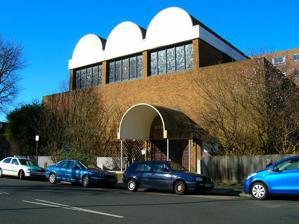
Building: Brighton and Hove Reform Synagogue
Country: United Kingdom
Year built: 1967
Reform synagogue in Hove, England Brighton and Hove Reform Synagogue The synagogue in 2007 Religion Affiliation Reform Judaism Ecclesiastical or organisational status Synagogue Leadership Rabbi Dr Andrea Zanardo Status Active Location Location Palmeira Avenue, Hove , East Sussex , England BN3 3GE Country United Kingdom Location of the synagogue in Brighton and Hove Geographic coordinates 50°49′46″N 0°09′46″W / 50.82956°N 0.16265°W / 50.82956; -0.16265 Architecture Architect(s) Derek Sharp Type Synagogue architecture Date established 1955 (as a congregation) Completed 1967 Website bh-rs .org The Brighton and Hove Reform Synagogue is a Reform Jewish congregation and synagogue , located on Palmeira Avenue, in Hove , East Sussex , England , in the United Kingdom. History and affiliation The community was founded in 1955 with temporary accommodation and the synagogue was dedicated in 1967 to serve a rapidly growing community. The 400-capacity building was designed by Derek Sharp. A plaque indicates that the foundation stone was laid on 17 July 1966, or in the Hebrew calendar , 29 Tammuz 5726. It became the largest congregation in Brighton and Hove and one of the larger ones in the Reform Movement. The first rabbi to serve the community was Rabbi Rosenblum who developed a style of prayer which combined a sense of tradition with mixed seating and inclusion of English beside a mainly Hebrew rendering of the service. In 2011 members of the synagogue voted in favour of equal rights for women congregants. The synagogue is a member of the Movement for Reform Judaism . In 2012, it was reported that the congregation had 500 adult members. Rabbi The rabbi of the congregation, since September 2012, is Dr. Andrea Zanardo. Zanardo was born in Varese and was among the founders of the first Italian Progressive Congregation while studying for his PhD. He was ordained in July 2012 after rabbinical studies  at Leo Baeck College . See also England portal Judaism portal History of the Jews in England List of Jewish communities in the United Kingdom List of synagogues in the United Kingdom References